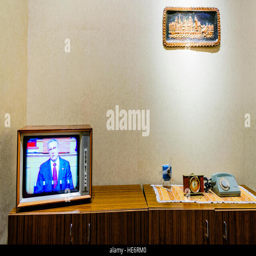
furniture in a typical , old fashioned living room from the 1970s / 1980s era